A Guy Thing

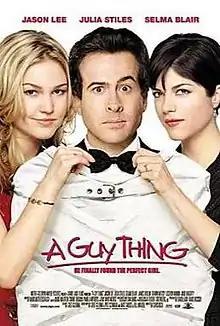
Theatrical poster

A Guy Thing is a 2003 American comedy film directed by Chris Koch and starring Jason Lee, Julia Stiles and Selma Blair. It was a box office and critical failure.